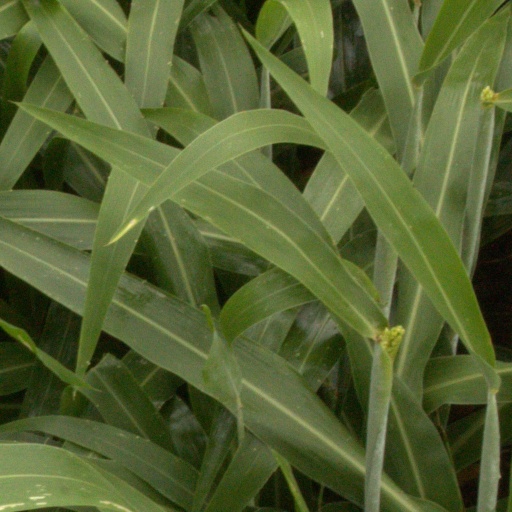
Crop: sorghum